Tiit Kändler

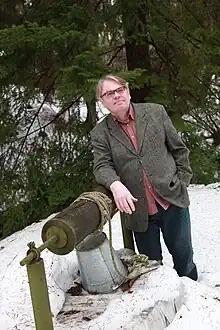
Tiit Kändler

Tiit Kändler (born on 4 October 1948 Turba, Harju County) is an Estonian humorist, publicist and science journalist.